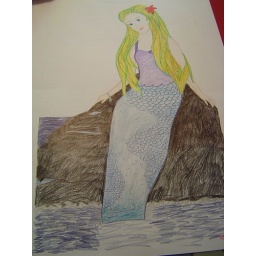
The complete picture. There's a very light blue sky with a bit of sun in it.